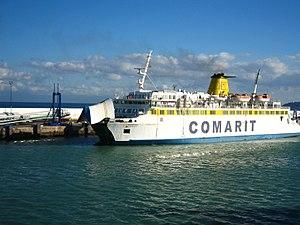
Le Moby Kiss est un ferry construit en 1975 par les chantiers Helsingør Værft d’Helsingør pour la compagnie Mols Linien, deuxième navire avec le même nom actuellement en service par la compagnie italienne Moby Lines.
La Comarit est une ancienne compagnie maritime marocaine spécialisée dans le transport — passagers fret roulant — et basée à Tanger, l'un des principaux points de départ de ses ferries.